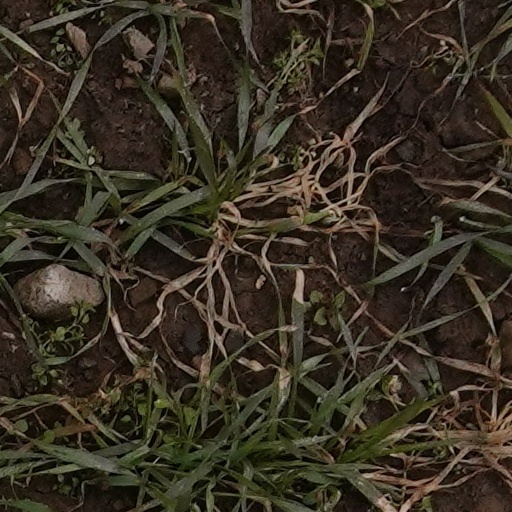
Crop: wheat